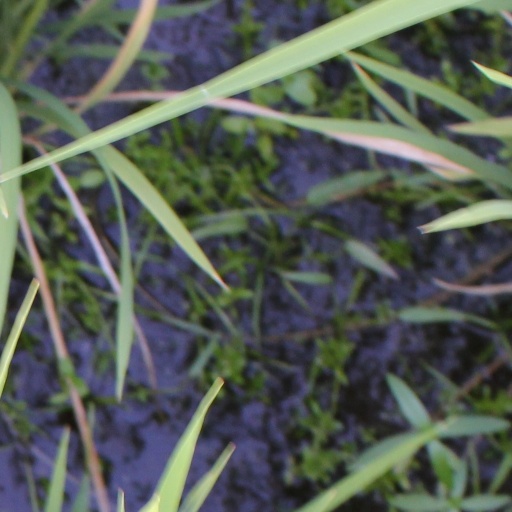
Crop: rice